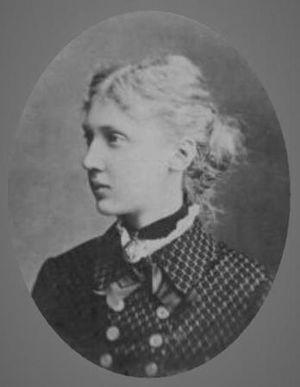
La princesse Marie-Anne de Saxe-Altenbourg était l'épouse de Georges de Schaumbourg-Lippe. Elle est la fille aînée du Maurice-François de Saxe-Altenbourg et son épouse la princesse Augusta de Saxe-Meiningen, et une sœur d'Ernest II de Saxe-Altenbourg.